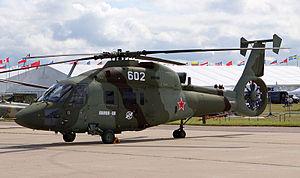
Le Kamov Ka-60 Kasatka est un hélicoptère de transport moyen d'origine russe.
Kamov est un des deux principaux constructeurs russes d'hélicoptères. Son origine remonte à 1948 lorsque l'ingénieur aérospatial Nikolaï Kamov crée le bureau d'études OKB-938 dans la banlieue de Moscou. Kamov fait partie depuis 2007 de la holding Hélicoptères de Russie qui regroupe l'ensemble des entreprises russes intervenant dans la production d'hélicoptères.